Beijing city fortifications

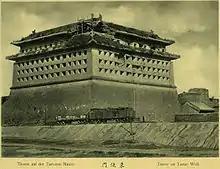
Southeast corner guard tower of the Inner City in the early 20th century

Guard towers were located at the four corners of the Inner city walls. They were all similarly designed in the multi-eaved Xieshanding style, with grey tiles with green glazed edges. The towers had a height of 17 metres, and a total height of 29 metres, including the platform. The two adjacent sides facing away from the city were 35 metres wide. The towers were four storeys high and were fitted with 14 arrow slits on each floor. The two adjacent sides facing into the city had four arrow slits on each floor. The sides facing the city also had true windows that could be opened for ventilation and light, while the arrow slits were only opened when shooting arrows or cannonballs. The interior of the towers were hollow; platforms and stairs ringed the walls to allow access to the arrow slits.